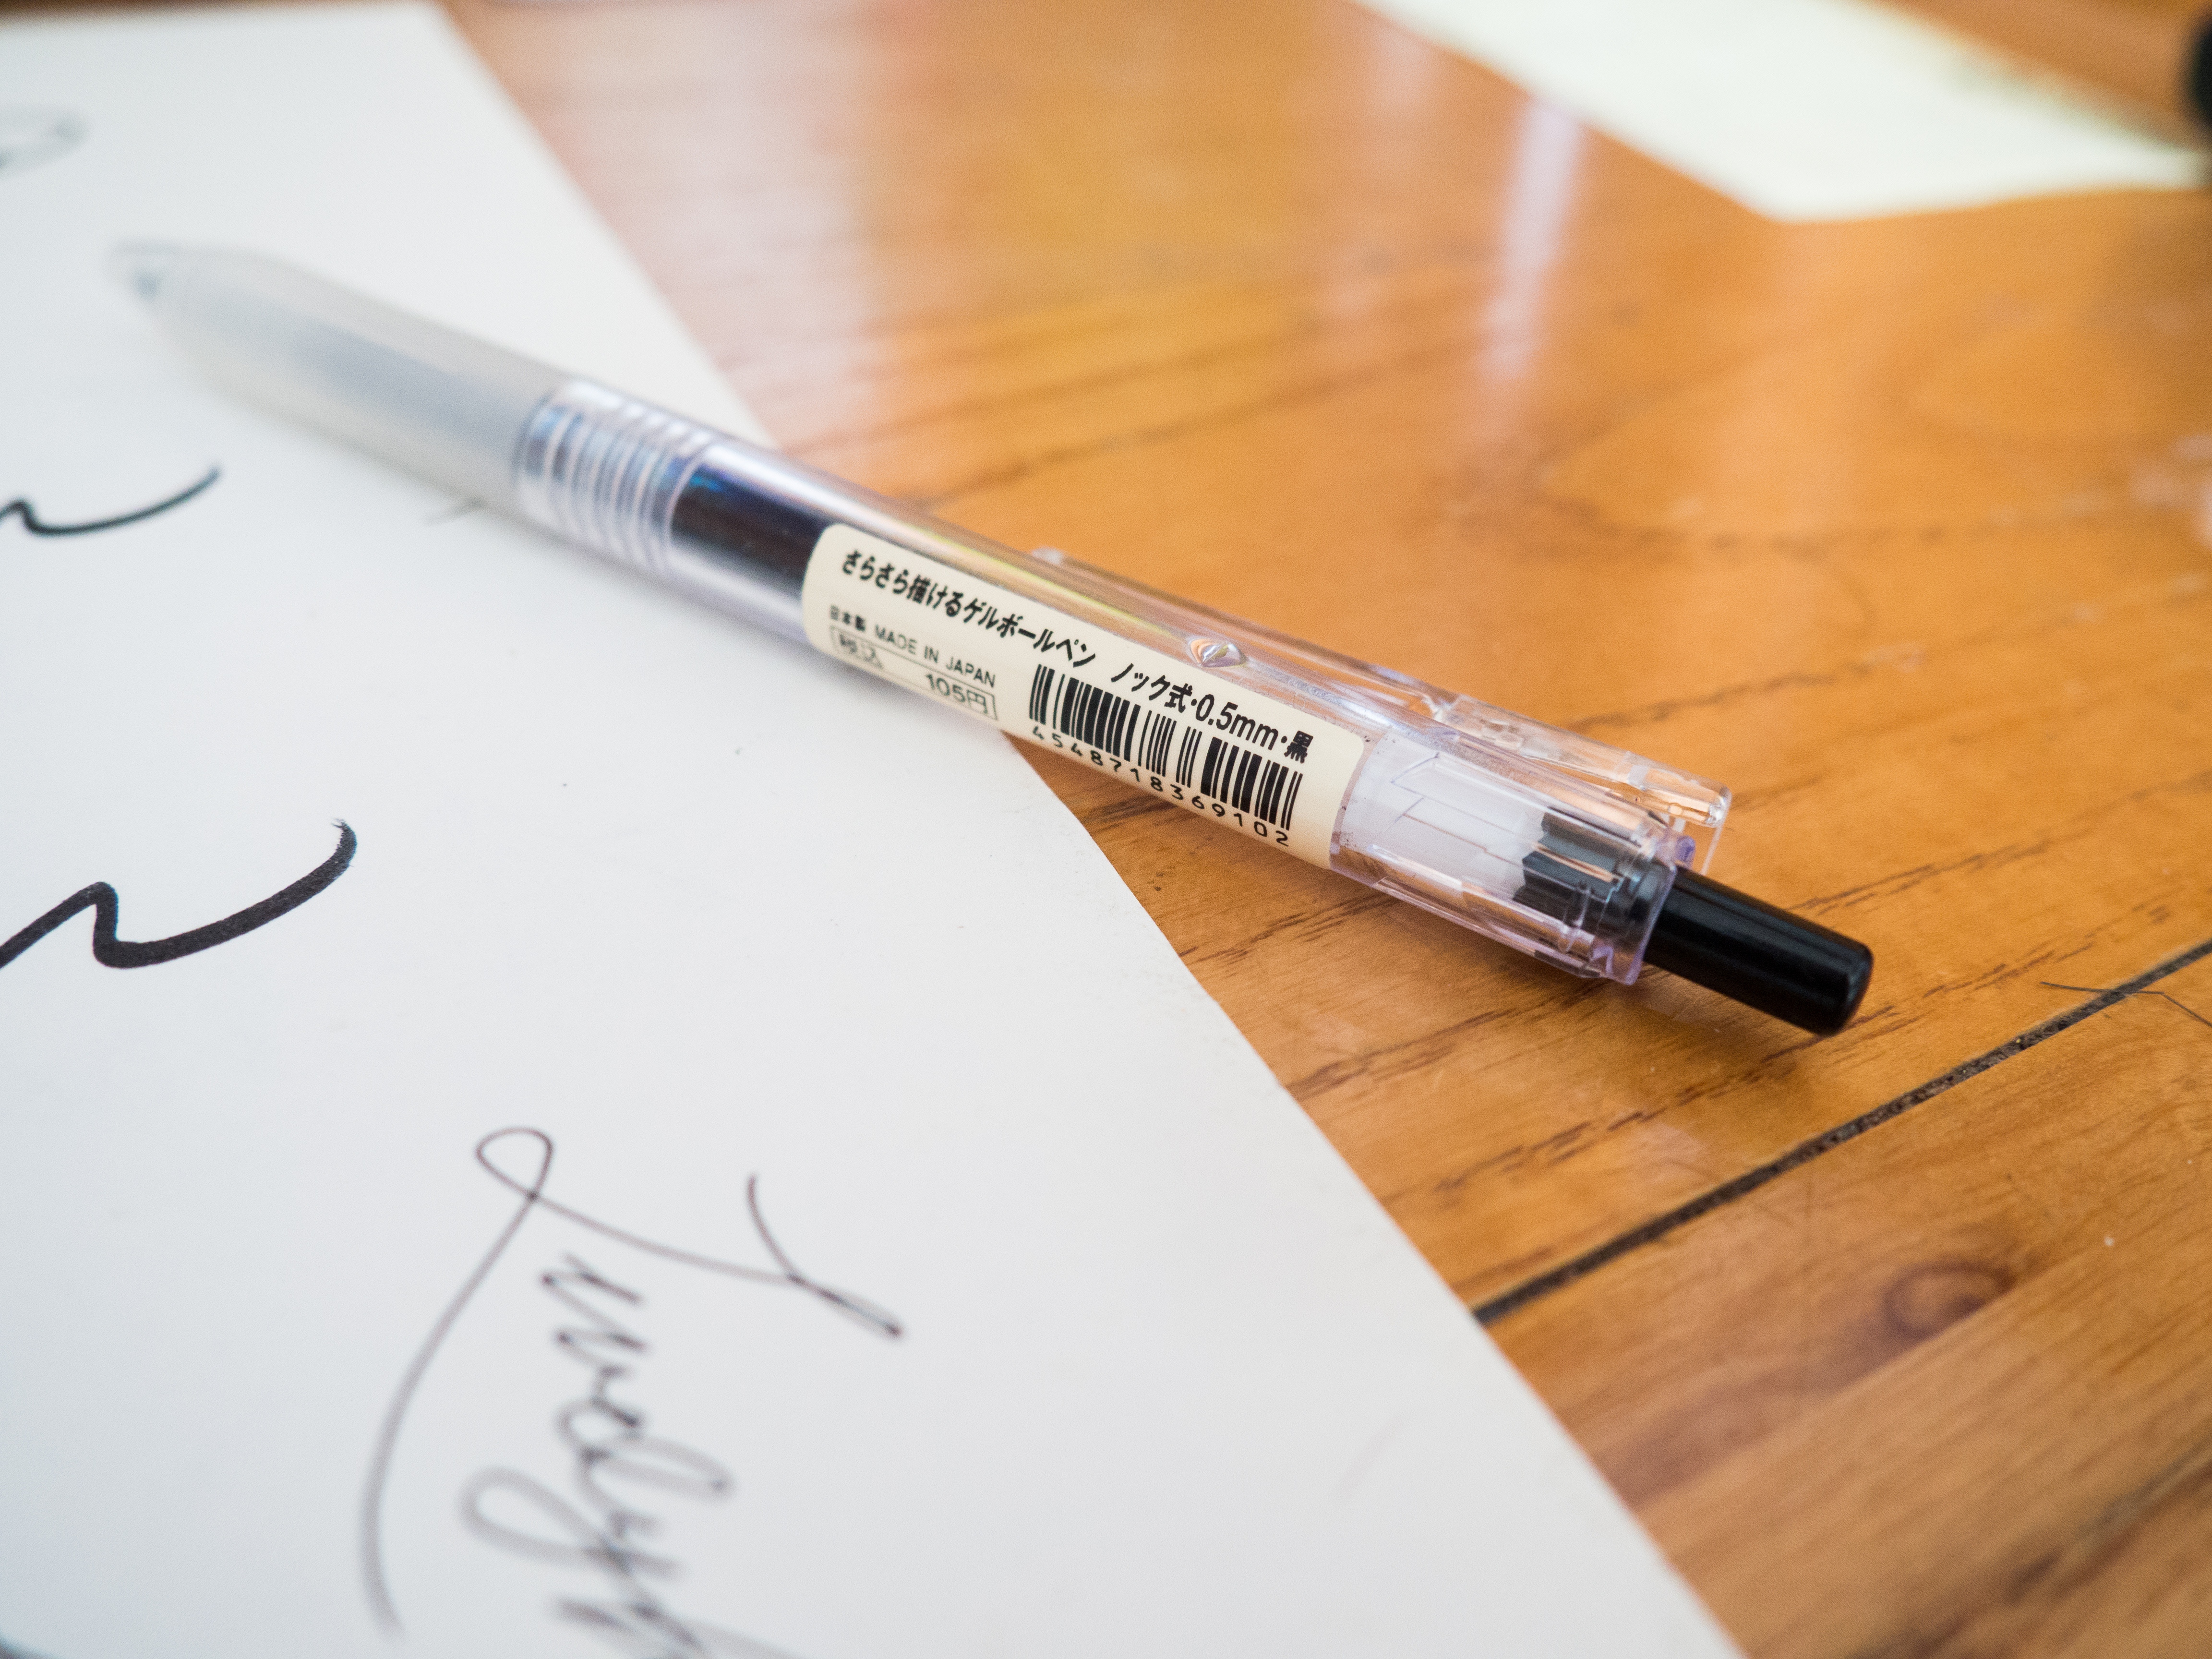
pen, text, writing instrument accessory, office supplies, ink, drawing, stationery, writing implement, Material property, font, fountain pen, calligraphy, writing, sketch, pencil, art